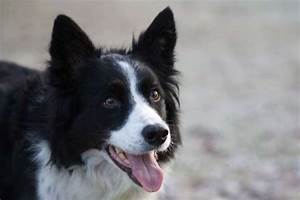
Label: cane